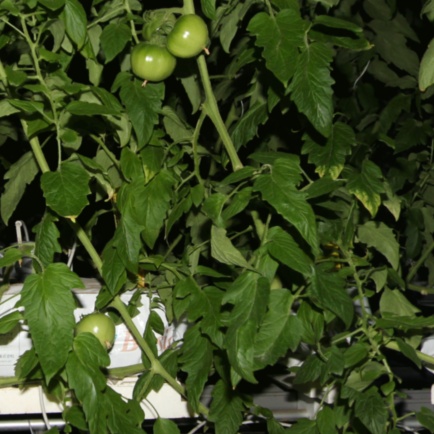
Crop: tomato